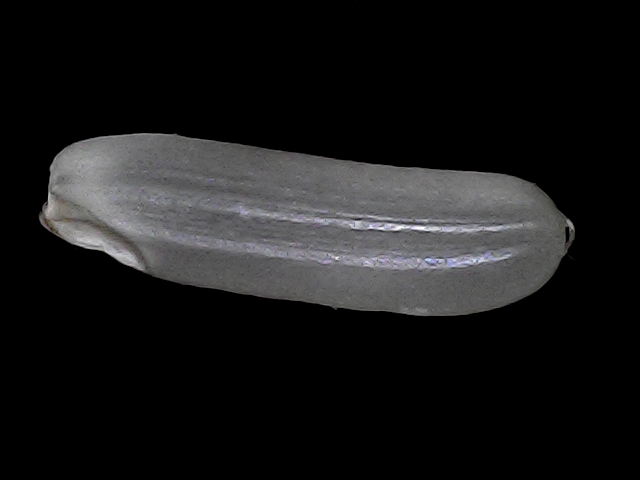
Rice variety: BRRI102